Lists of mountains and hills in the British Isles

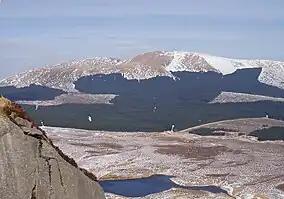
Corserine, the highest point of the Rhinns of Kells range, is a Marilyn, a Donald, and a Corbett

The Donalds are mountains in the Scottish Lowlands over , amongst other criteria. The list was compiled by Percy Donald in 1935, and is maintained by the SMC. The classification is determined by a complicated formula which also contains qualitative elements around "sufficient topographical interest". The formula necessitates splitting Donalds into Donald Hills and Donald Tops; in general, Donald Hills have a prominence over , but the prominence of Donald Tops can range from . Donalds can be Corbetts or Grahams and the SMC state that: "Percy Donald's original Tables are seen as a complete entity, unlike the Munros, Corbetts and Grahams." As of April 2020, there are 140 Donalds, comprising 89 Donald Hills and 51 Donald Tops.